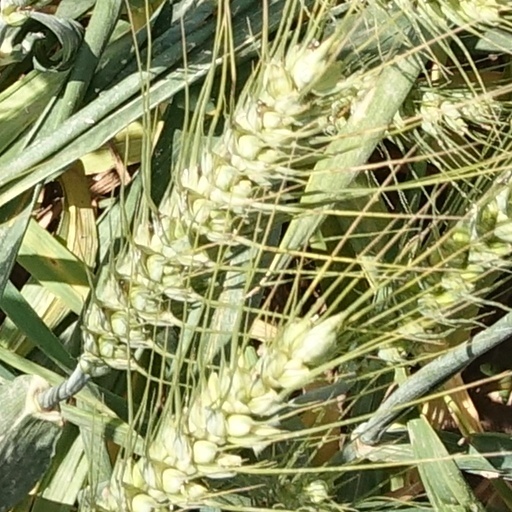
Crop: wheat